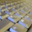
Label: keyboard